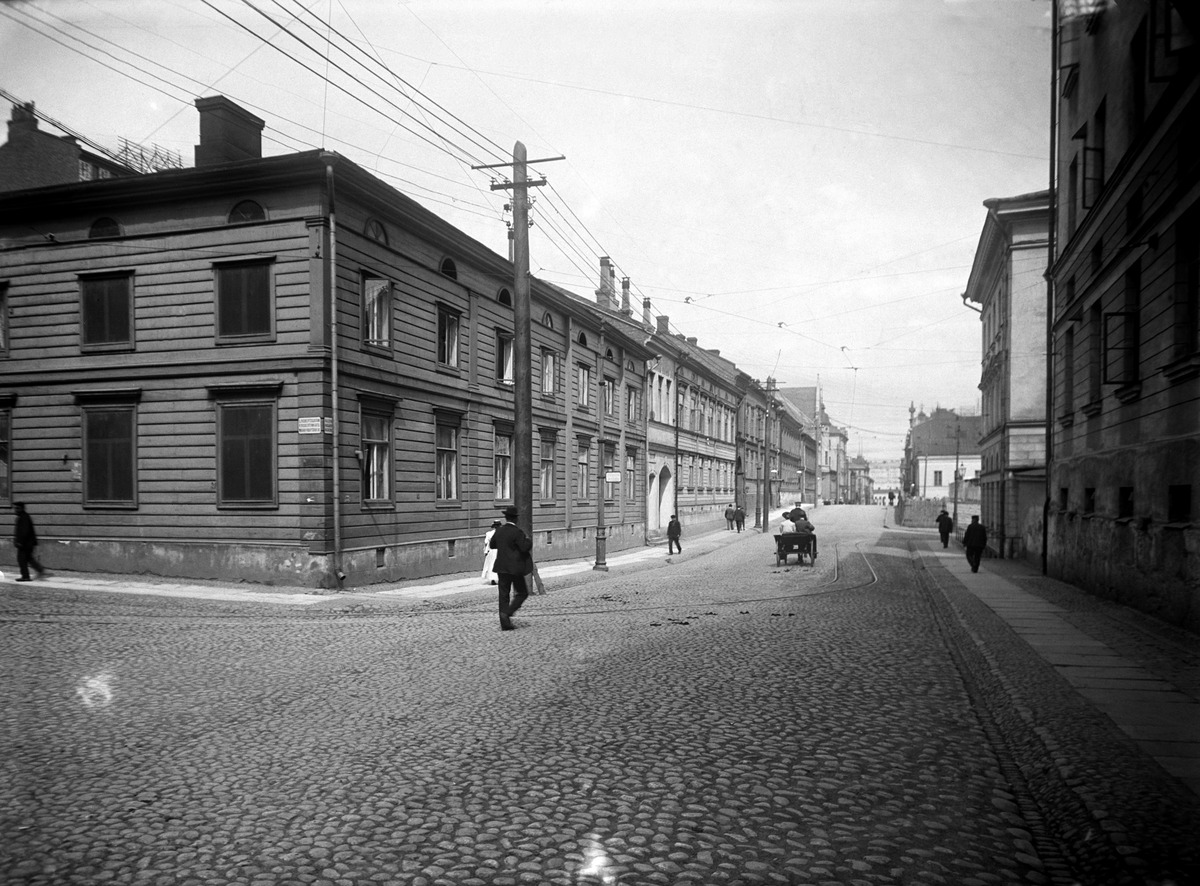
Kasarmikatu 30, 32
sisällön kuvaus: Kasarmikatu 30, 32.  Pieni Roobertinkatu 1. mustavalkoinen
Kuvaaja: Wasastjerna, Nils Jakob, valokuvaaja
Ajankohta: kuvausaika 1907 n.
Paikka: Suomi, Uusimaa, Helsinki, Kaartinkaupunki Helsinki, Kasarmikatu 30, 32.  Pieni Roobertinkatu 1
Aiheet: asuinrakennukset, jalankulkijat, hevosajoneuvot, katukiveys, mukulakivet